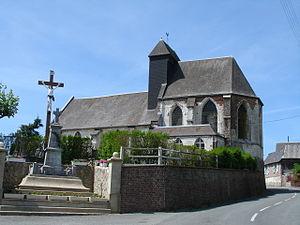
Église d'Ergny
Ergny est une commune française située dans le département du Pas-de-Calais en région Hauts-de-France.